Hemvärnsmusiken

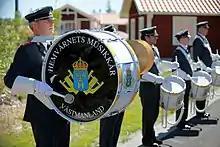
The Västmanland Home Guard Band at the opening of the Skedvistrand Holiday Village in June 2011.

The Home Guard's Central Music Council (CMR) is a permanent committee attached to the National Home Guard Council and serves as a liaison body between the National Home Guard Chief and the division. It works mainly on educational and organizational issues and also collaborates with the military hierarchy on budgetary and regulatory issues and conducts certain project activities. The CMR consists of six members elected by a Home Defense Music Meeting, as well as a member appointed by the National Chief of Home Guard.